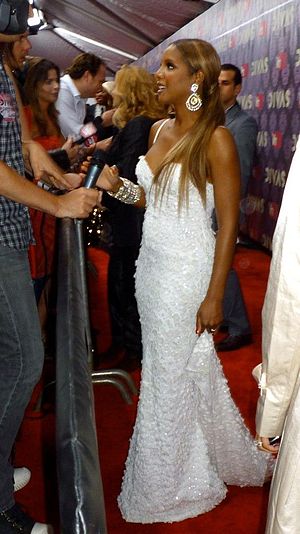
Toni Braxton
Toni Michelle Braxton er en amerikansk r&b-singer-songwriter og skuespiller, der var særligt populær i 1990'erne. Hun har vundet seks Grammy-priser og har solgt over 40 mio. albums på verdensplan.